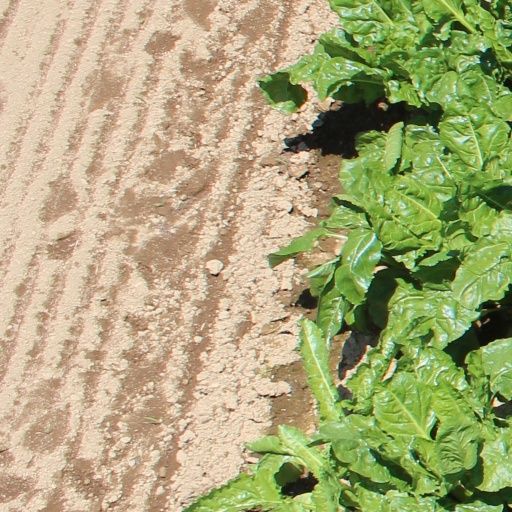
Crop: sugar beet